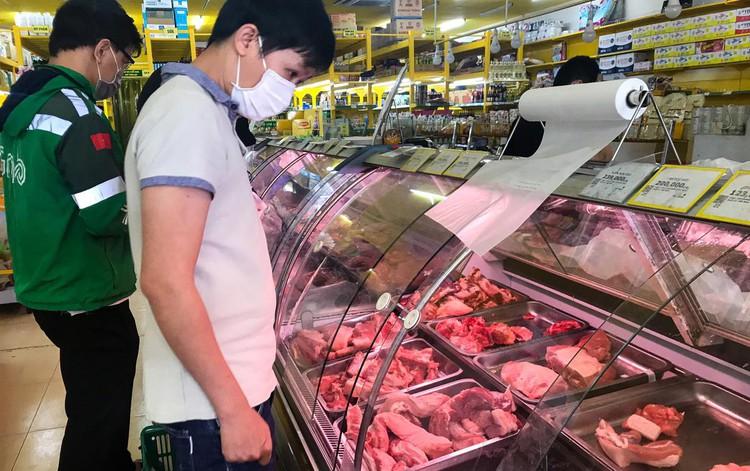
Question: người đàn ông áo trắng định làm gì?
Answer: định mua thịt tươi sống